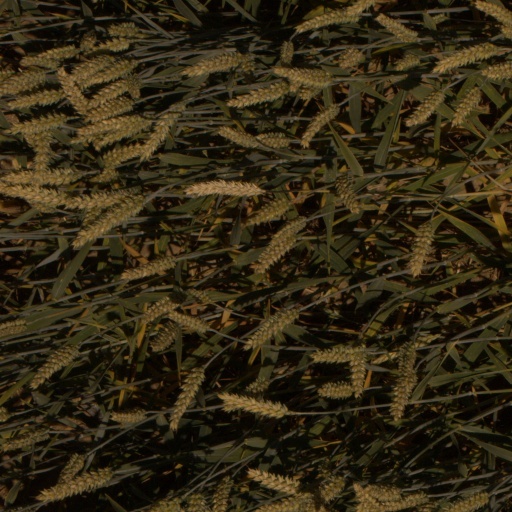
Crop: wheat